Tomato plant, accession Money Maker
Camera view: vertical (180 deg); turntable rotation: 60 degrees
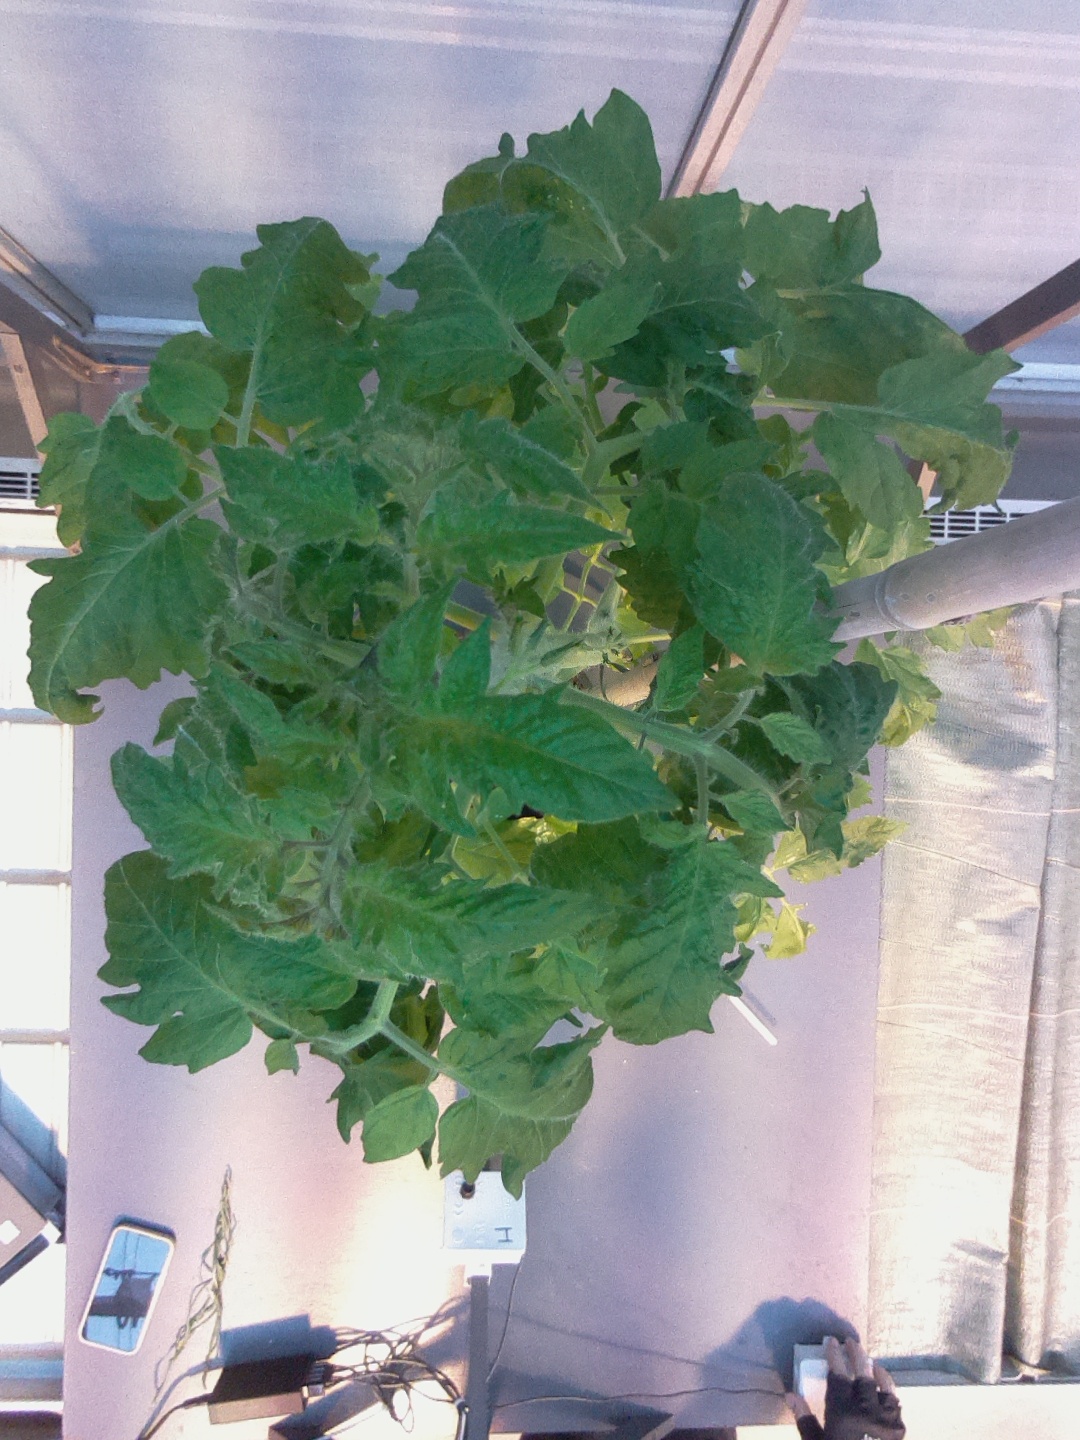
BBCH growth stage 55: 5 inflorescences visible